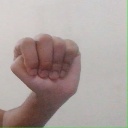
अक्षर: ठ